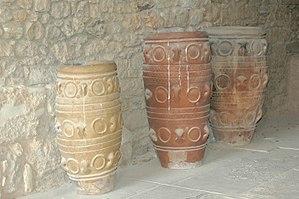
Knossos, palais. Photo prise par Harrieta171 le 28/01/06